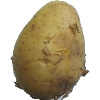
Label: Potato White 1